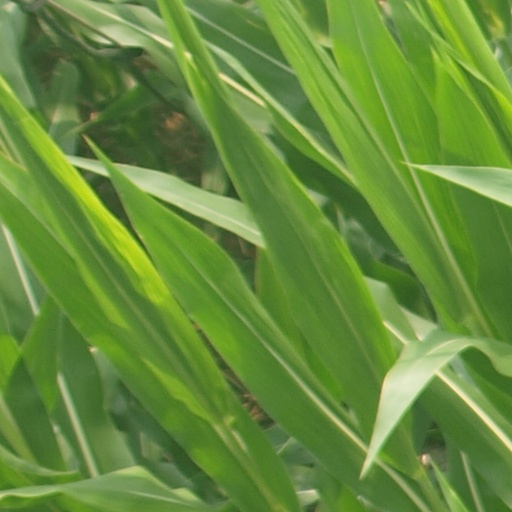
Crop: maize; corn